USS San Bernardino (LST-1189)

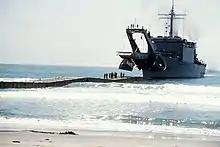
USS "San Bernardino" during a landing exercise in 1979.

In 1990 "San Bernardino" was deployed to the Persian Gulf as part of Amphibious Ready Group Bravo (ARG Bravo) during the Gulf War. ARG Bravo was based at Okinawa, Japan. ARG Bravo was to deploy the Regimental Landing Team 4 headquarters and a combat service support detachment in an amphibious landing. However, this did not happen and after arrival in the operations area, the landing team were deployed as a rear area security force. The ships of ARG Bravo were instead used as sea-based mobile logistics platforms until their departure in November 1991. The ship was decommissioned on 30 September 1995 from the United States Navy.